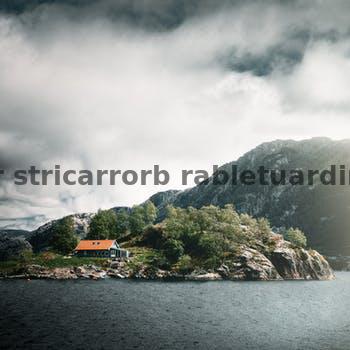
Label: Watermark